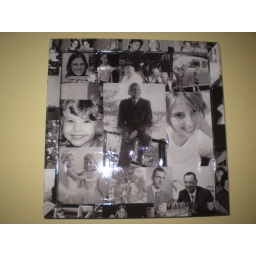
Handmade mosaic of photos in black and white colours.